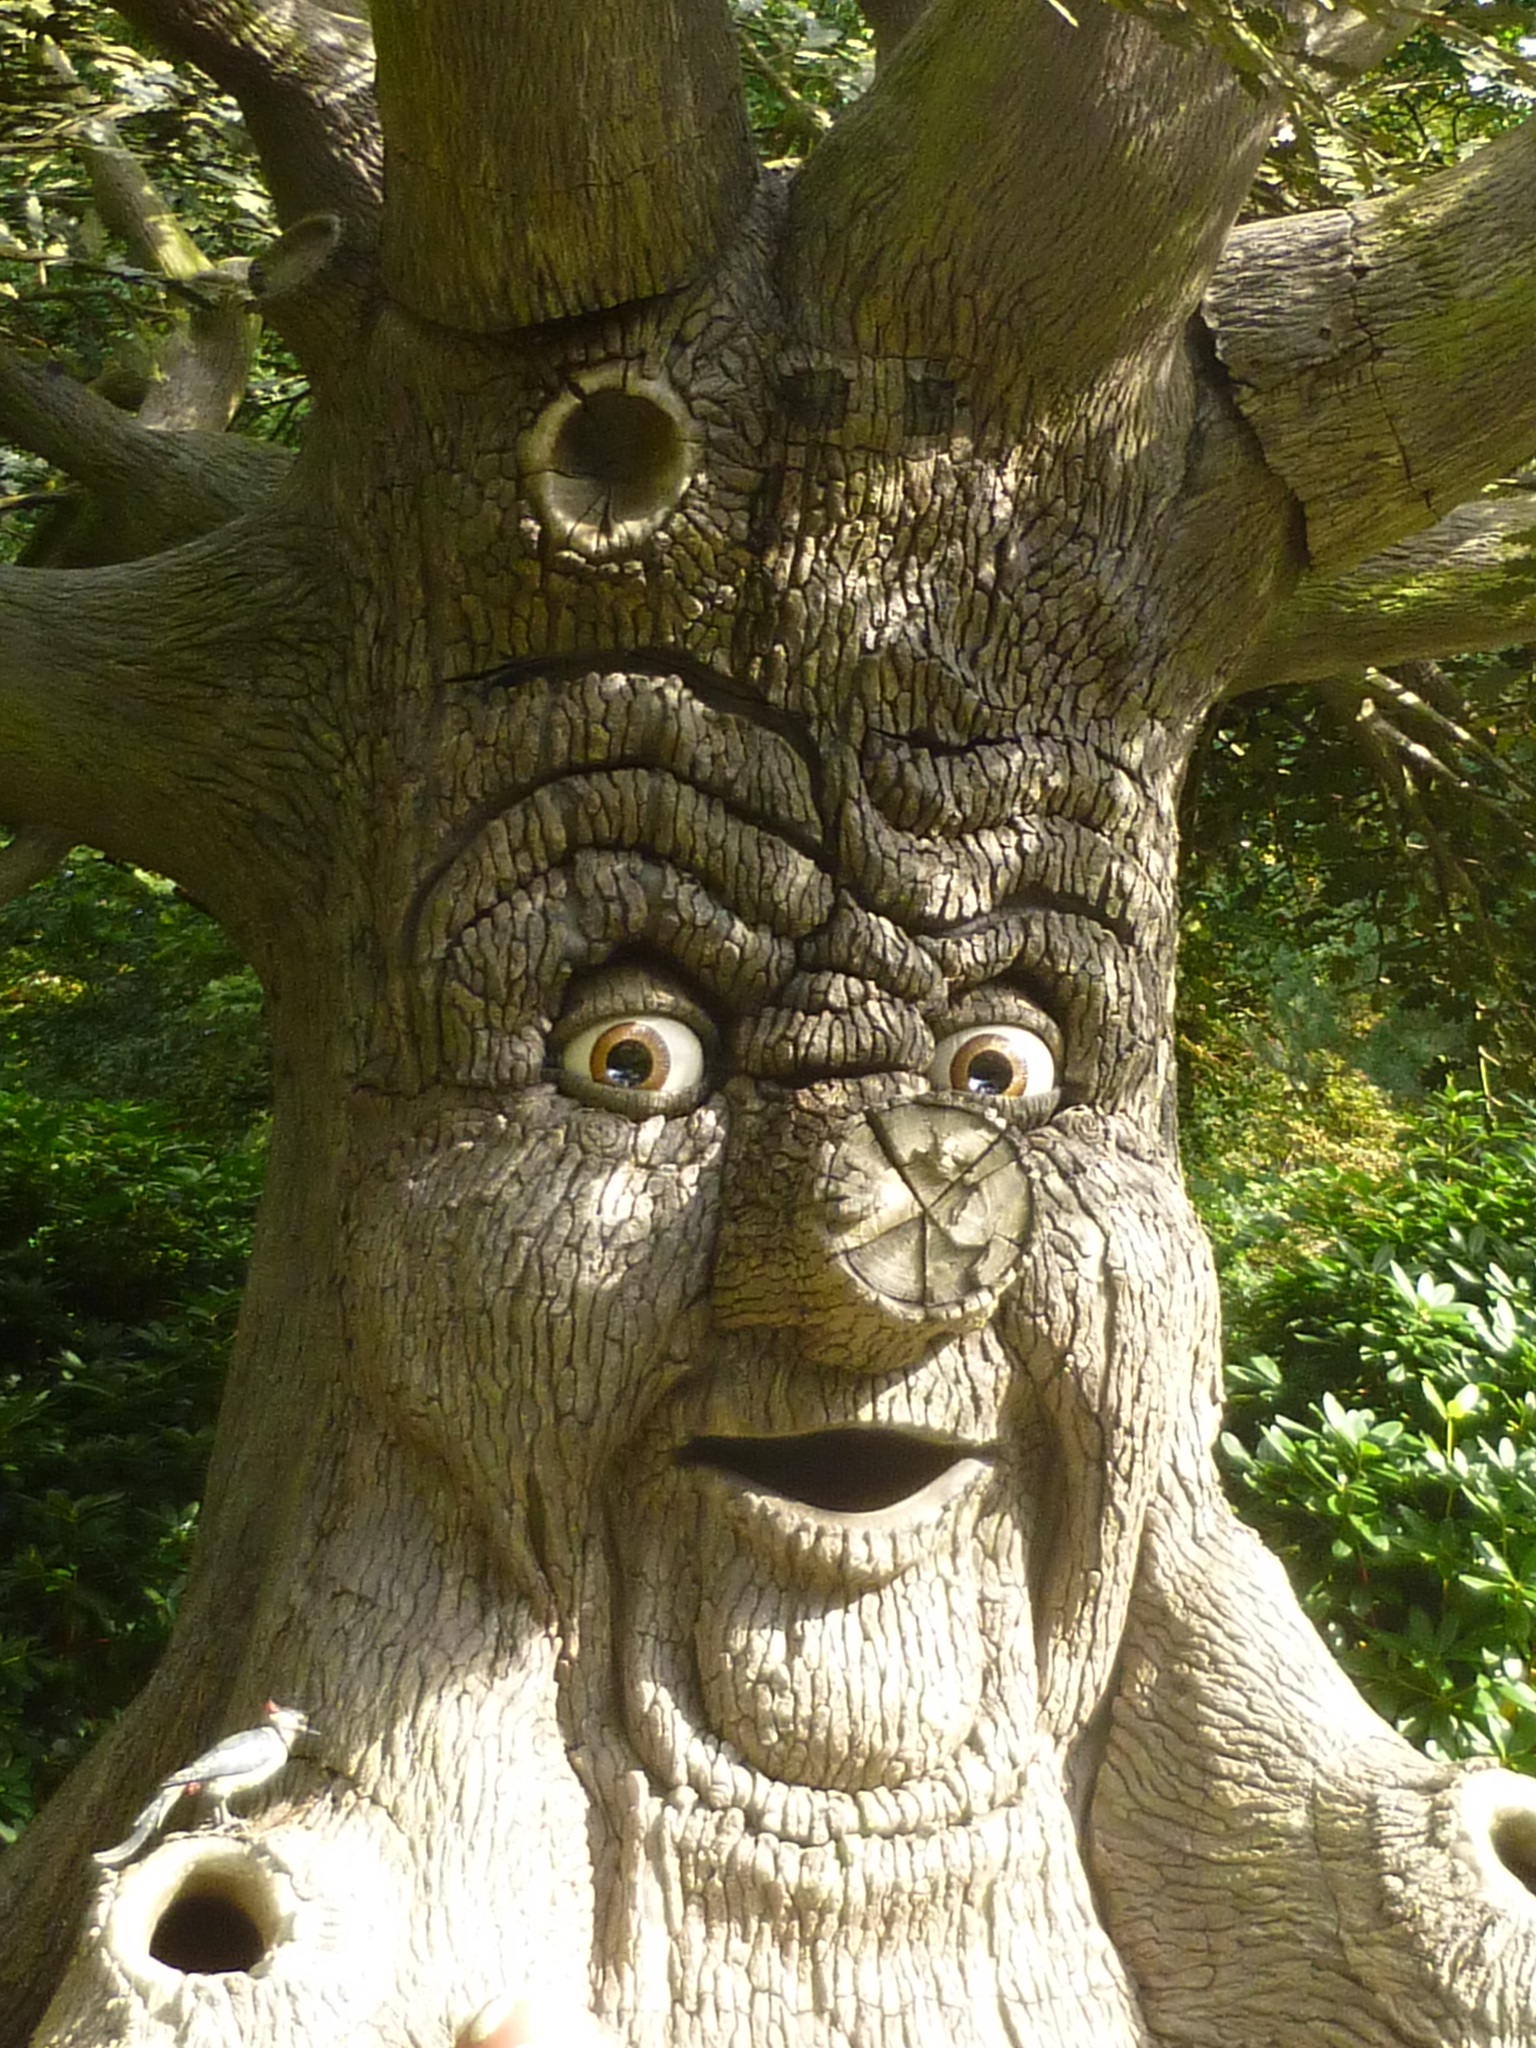
tree, old, monument, statue, jungle, botany, face, sculpture, eyes, art, temple, fantasy, carving, gnarled, fairy tales, archaeological site, stone carving, hindu temple, speaking, tree face, ancient history, maya civilization